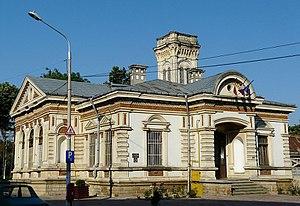
Bibliothèque municipale de la ville de Roman
George Radu Melidon était un didacticien, poète, écrivain, journaliste et traducteur roumain de la génération de 1859. Pédagogue par vocation, il militait pour l'idée nationale et a occupé des fonctions importantes au sein du système éducatif des Principautés unies de Moldavie et de valachie et du Vieux Royaume pendant la seconde moitié du dix-neuvième siècle. Il a contribué à sa réorganisation et à son renouveau.